Night of Terror

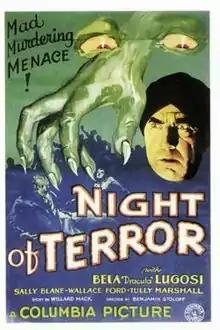

Night of Terror is a 1933 American pre-Code horror film directed by Benjamin Stoloff, and starring Bela Lugosi, Sally Blane, Wallace Ford, and Tully Marshall. Despite receiving top billing, Bela Lugosi has a relatively small part. The film is also known as He Lived to Kill and Terror in the Night.